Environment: real
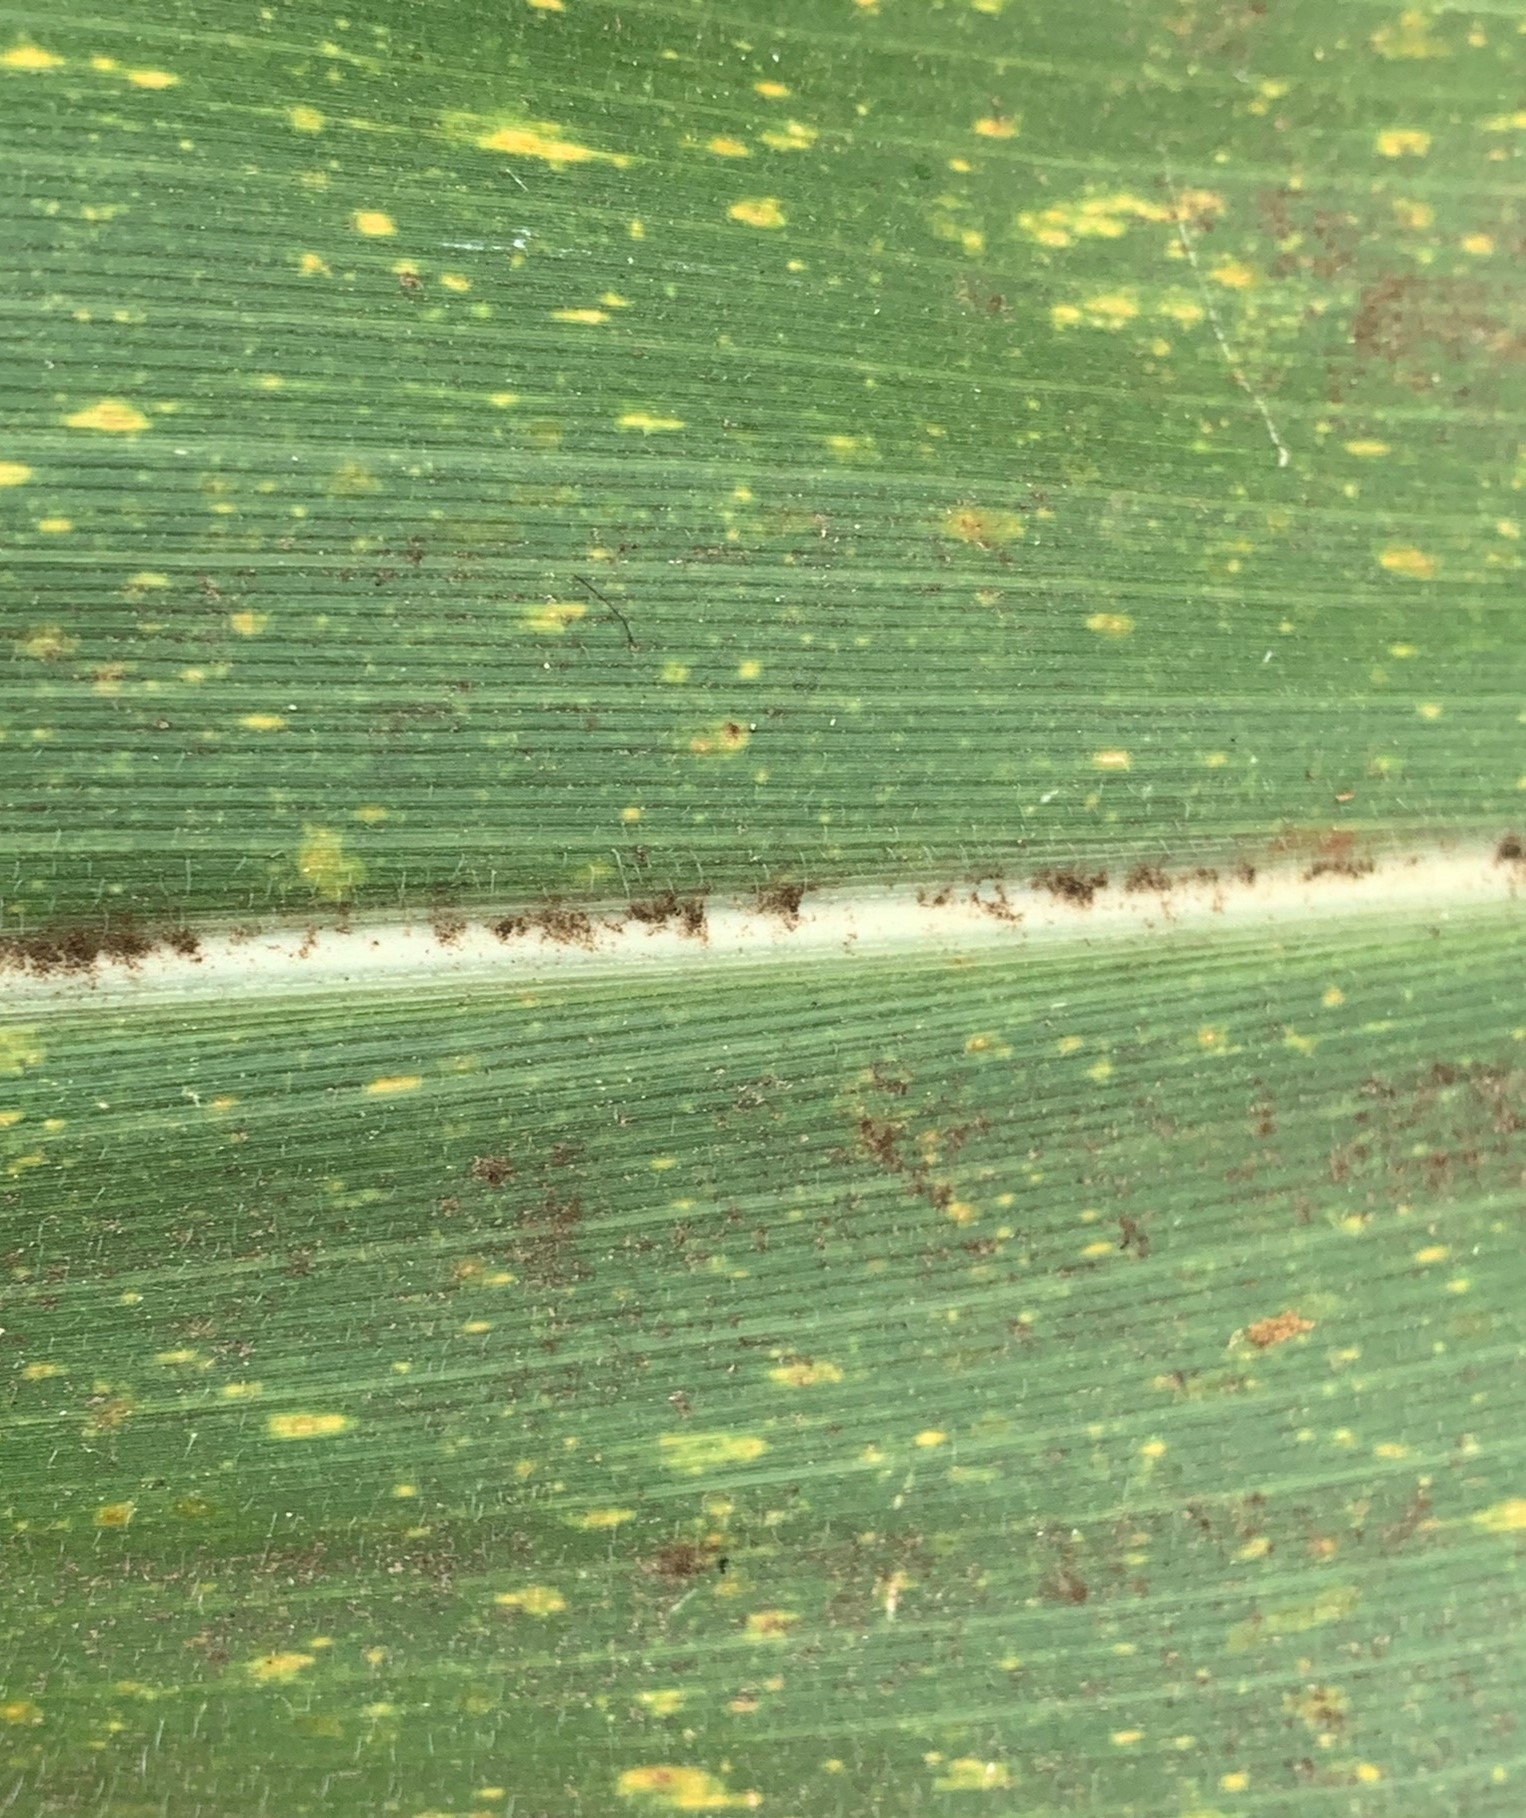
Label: lethal_necrosis